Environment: real
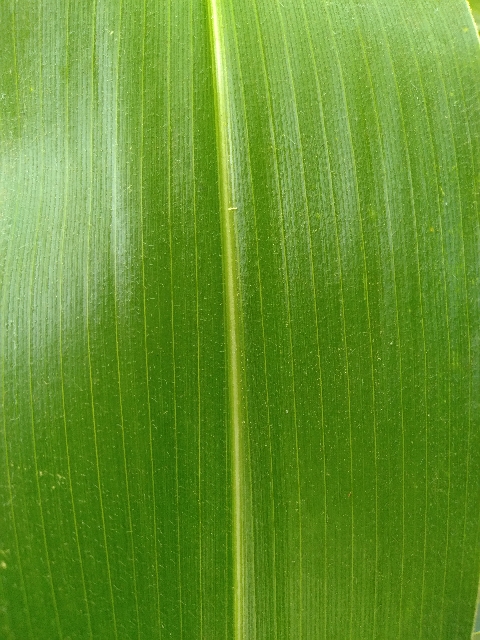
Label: healthy